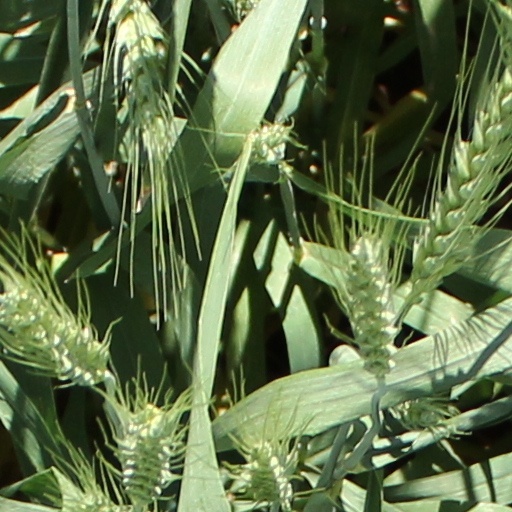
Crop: wheat